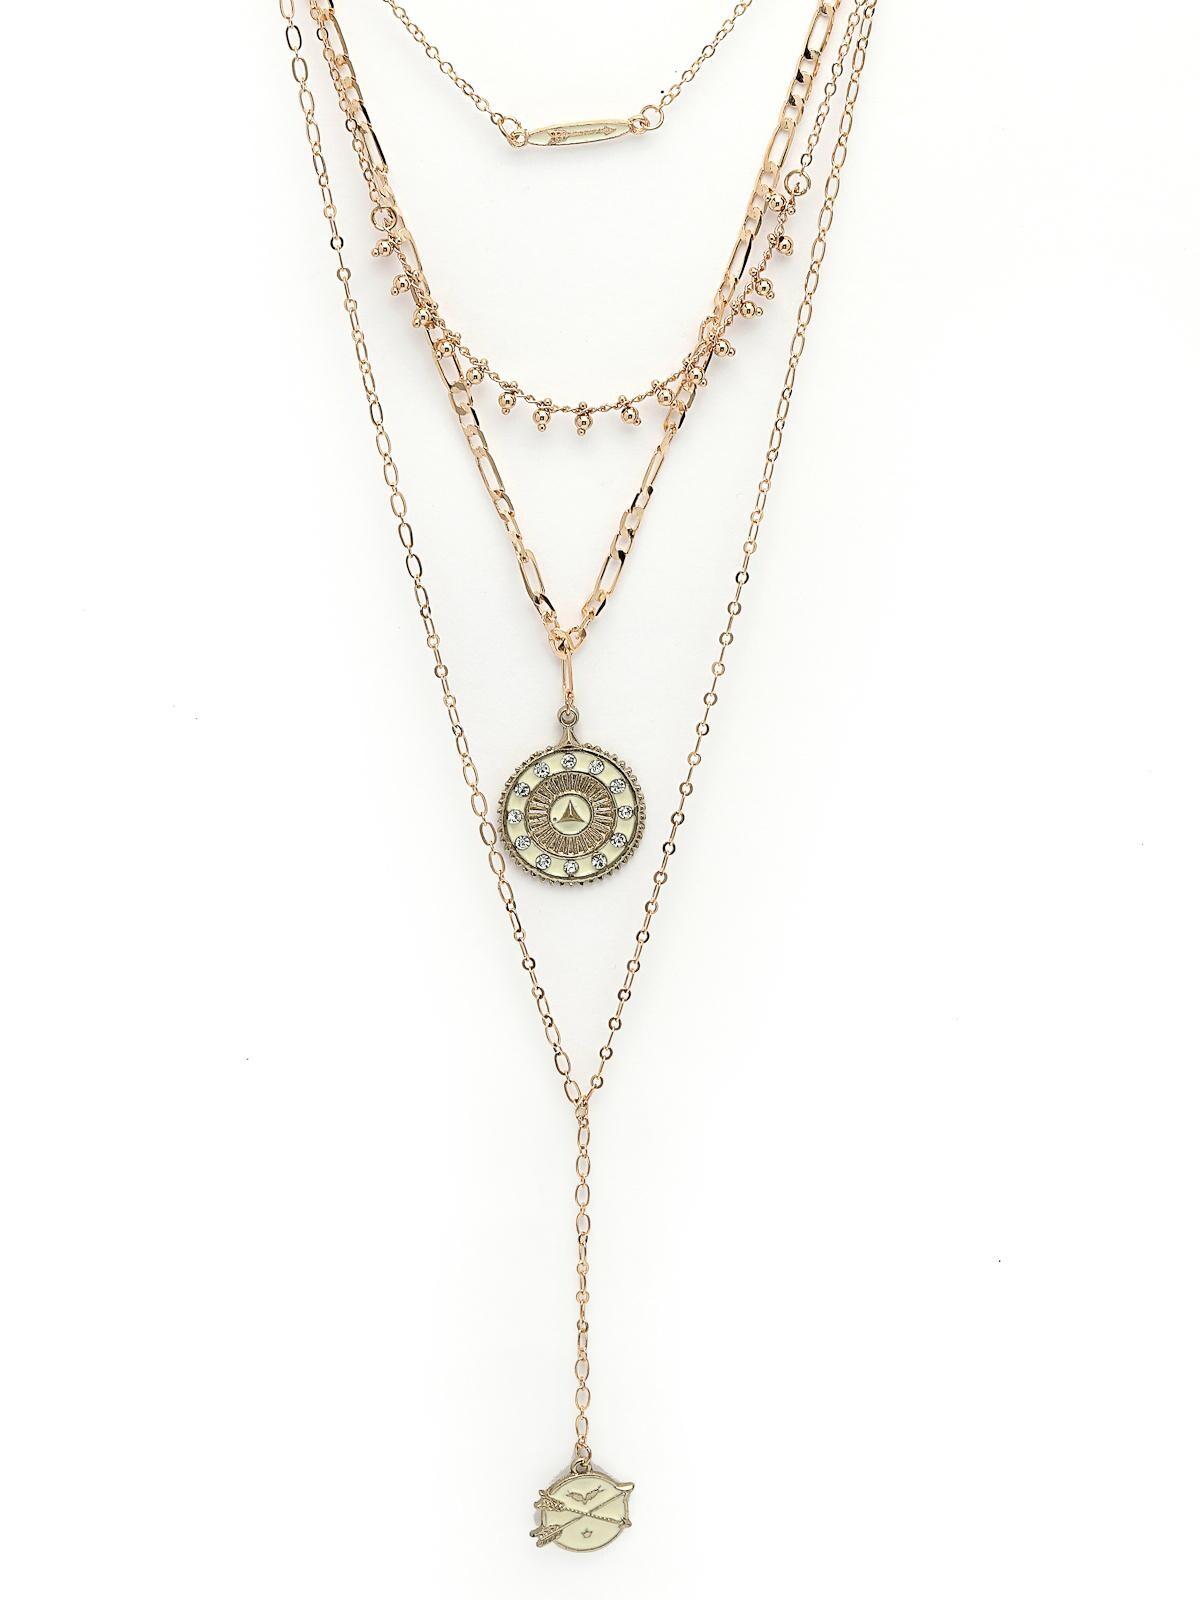
Scintillare by Sukkhi Unique Style Multilayered With Crystals Stones Pendant Necklace for Women & Girls |Birthday Gift for Girls And Women Anniversary Gift for Wife| Gifts Collection|N106757
Type: Necklaces & Pendants
Brand: Scintillare by Sukkhi
Price: Rs. 273
 Make a statement with Scintillare by Sukkhi's Unique Style Multilayered Pendant Necklace. Ideal for women and girls, it's a perfect birthday or anniversary gift. The distinctive design features multiple layers adorned with crystals stones, adding a touch of unique elegance to any ensemble. Elevate your look with this stunning necklace, a unique and chic addition to your collection. Scintillare by Sukkhi offers a thoughtfully crafted choice from their Gifts Collection, ensuring every occasion is celebrated with grace and enduring style.Disclaimer:There may be slight variation in shade and colour due to photographic effects and monitor settings
Included: 1 Necklace